Ismail Ibn Sharif

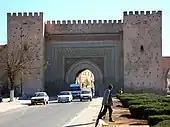
Bab El-Khemis, a city gate built during Moulay Ismail's reign

The rest of Moulay Ismail's reign was marked by military setbacks and family problems relating to the succession. In May 1692, Moulay Ismail sent his son Moulay Zeydan with a large army to attack Ottoman Algeria. He was defeated by the Algerians who counter-attacked and advanced as far as Fez. Ismail offered his submission to the dey of Algiers and had to send an embassy to Algiers to make peace. He thus fixed his borders with the Beylik of Algiers at the Moulouya River. In 1693, Moulay Ismail raided the Oran region and attempted to pillage the Beni Amer which was successful. The city of Oran resisted two attacks, leading to the sultan's retreat. This time, it was the Turks who sent envoys to make peace, at the initiative of the Ottoman Sultan, Ahmed II. In 1699, Moulay Ismail participated in the Maghrebi War and was successful in capturing the Beylik of Mascara and advanced with about 50,000 men as far as the Chelif River but his army was routed by the Algerians at the Battle of Chelif in 1701. Ismail, wounded in the fighting, had to escape on horseback and narrowly escaped capture. Moulay Ismail fought other minor conflicts with the Ottoman Algeria such as Laghouat in 1708 which turned out successful.